Adelchi

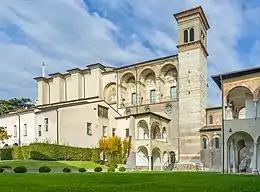
The monastery of San Salvatore in Brescia

Seized by panic, the Lombard army disbands in utter confusion. Adelchis rallies the fugitives and prepares to make a stand in the cities of Brescia, Pavia, and Verona. Meanwhile Ermengarda dies in the monastery of San Salvatore in Brescia, heartbroken and still in love with her culpable husband.